1st federal electoral district of Aguascalientes

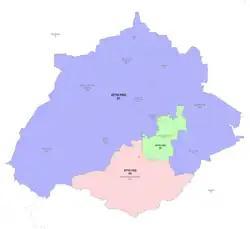

The 1st federal electoral district of Aguascalientes is one of the 300 electoral districts into which Mexico is divided for elections to the federal Chamber of Deputies and one of three such districts in the state of Aguascalientes.